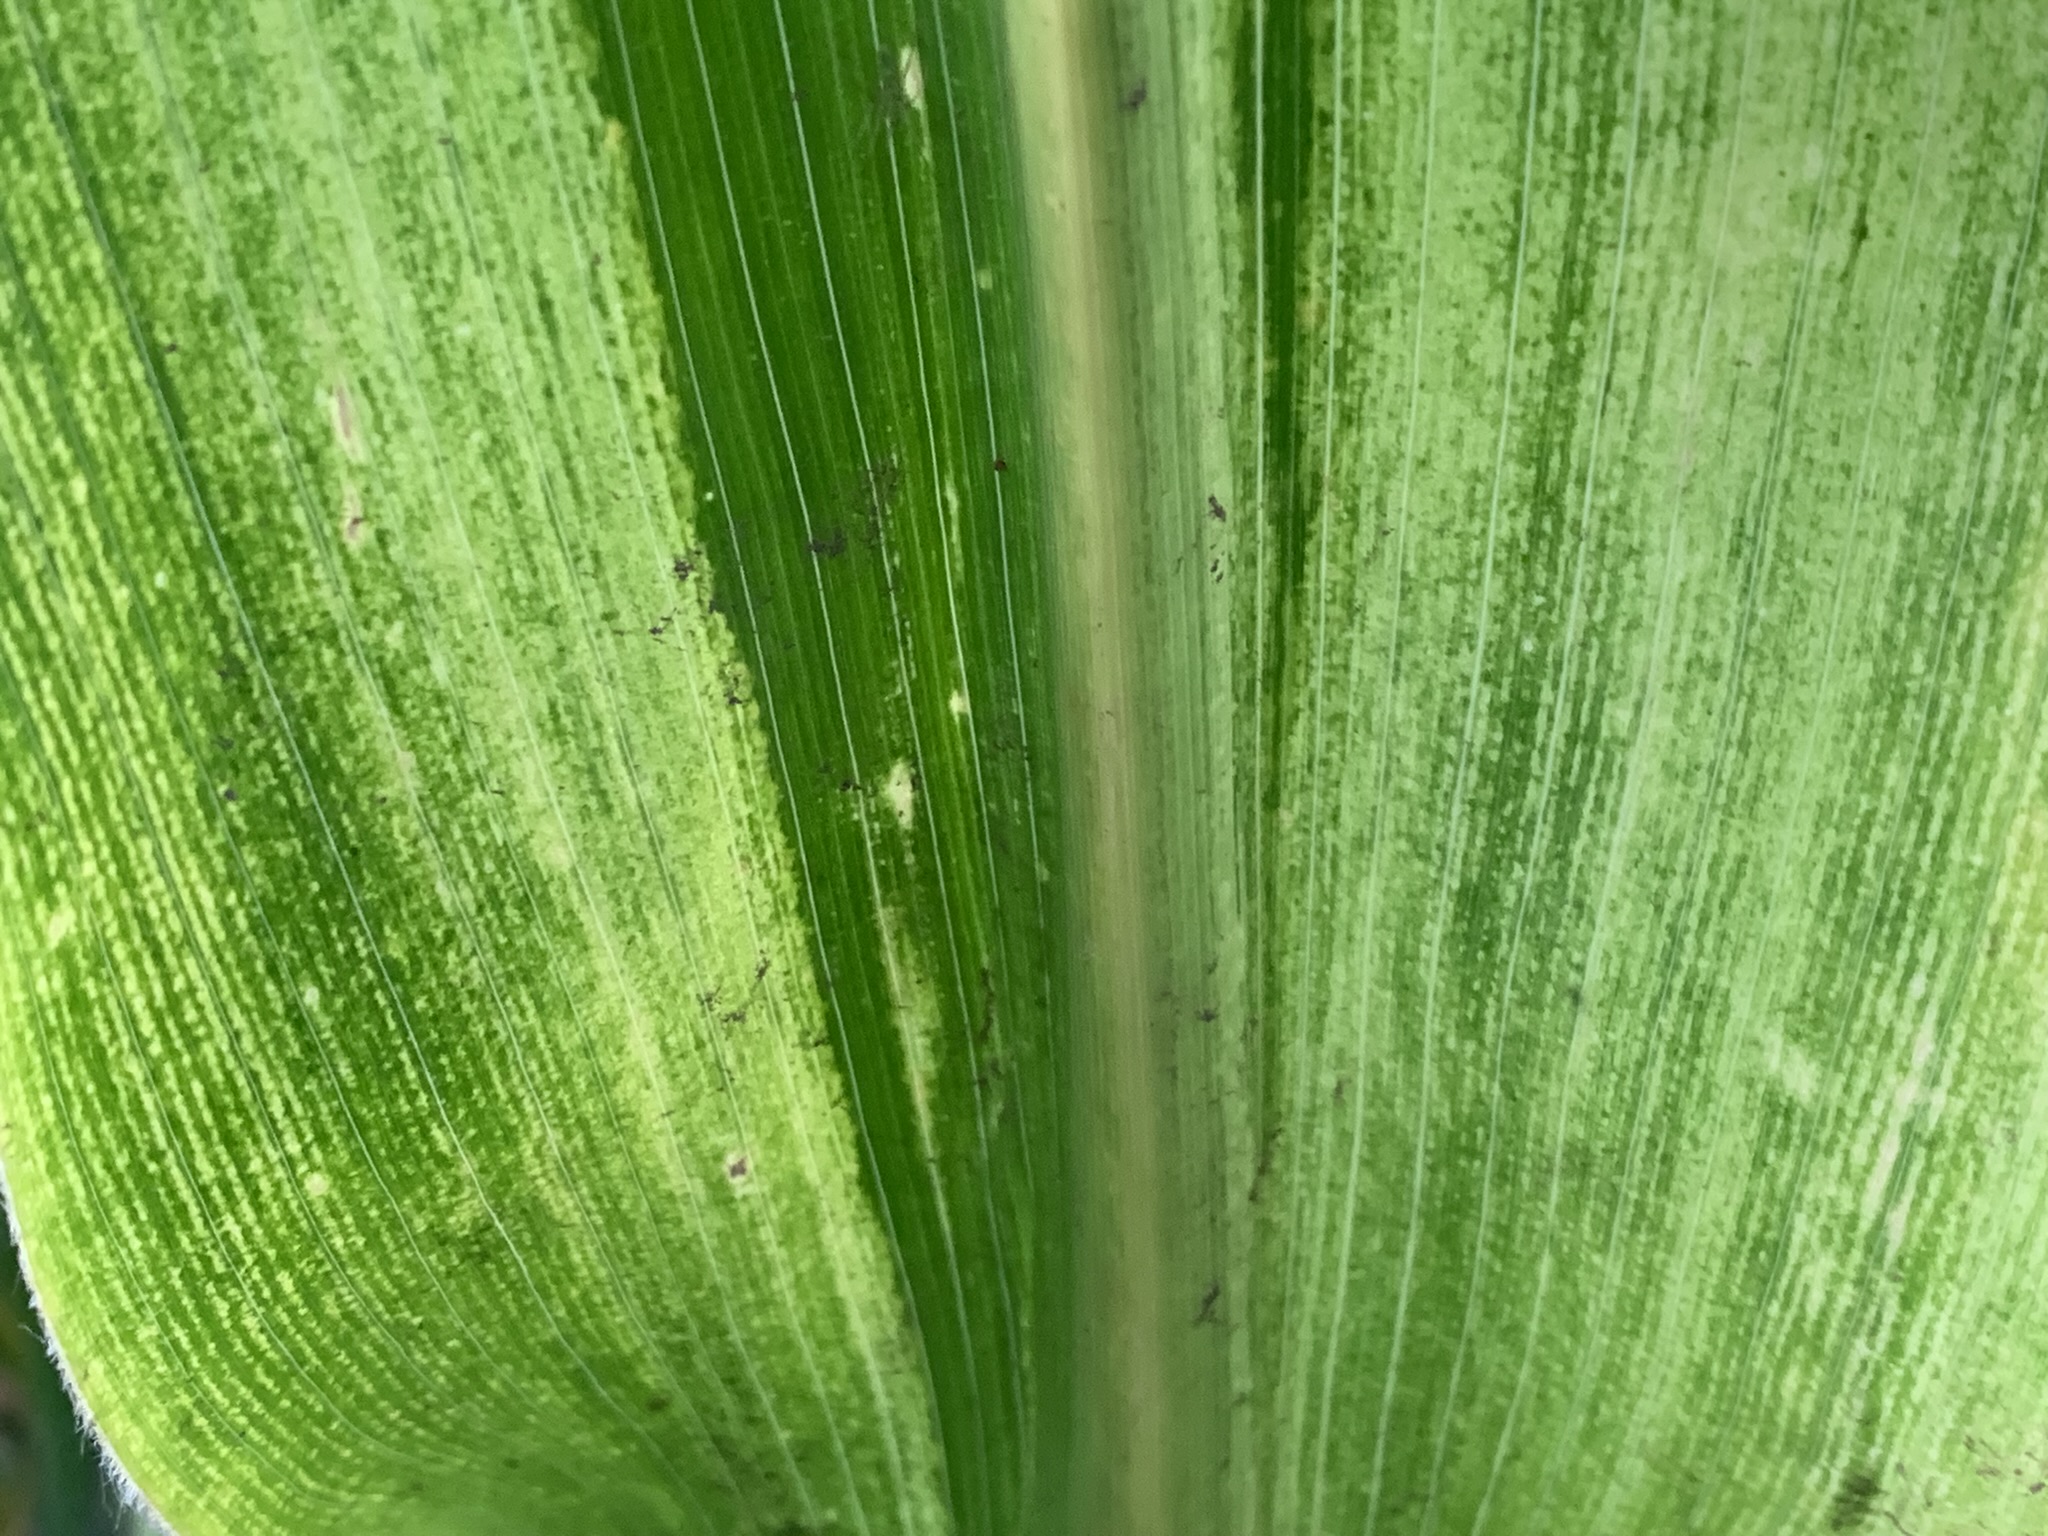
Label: MLN